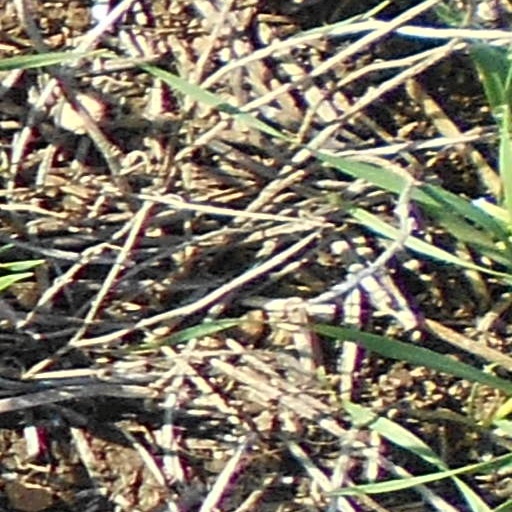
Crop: wheat